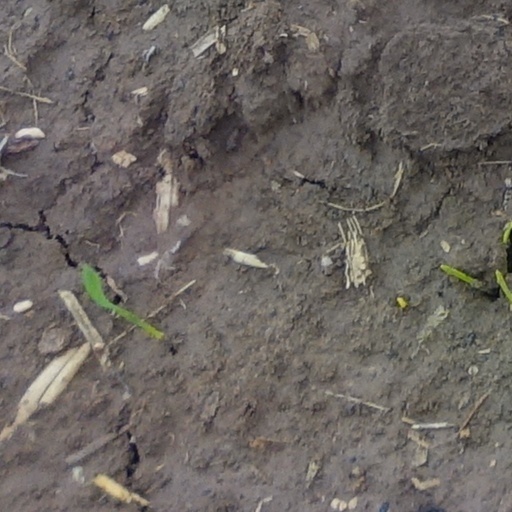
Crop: wheat